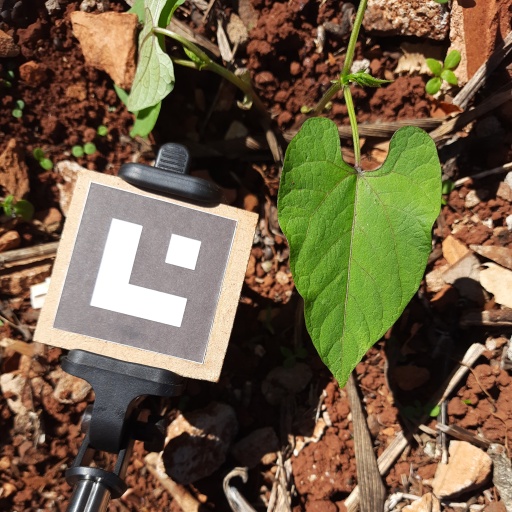
Observations: wavy surface, no eating holes, under sunlight